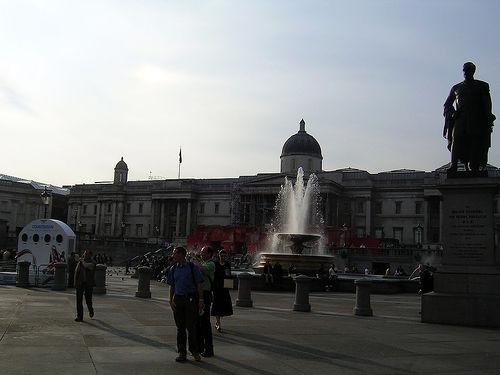
Weather: cloudy or overcast